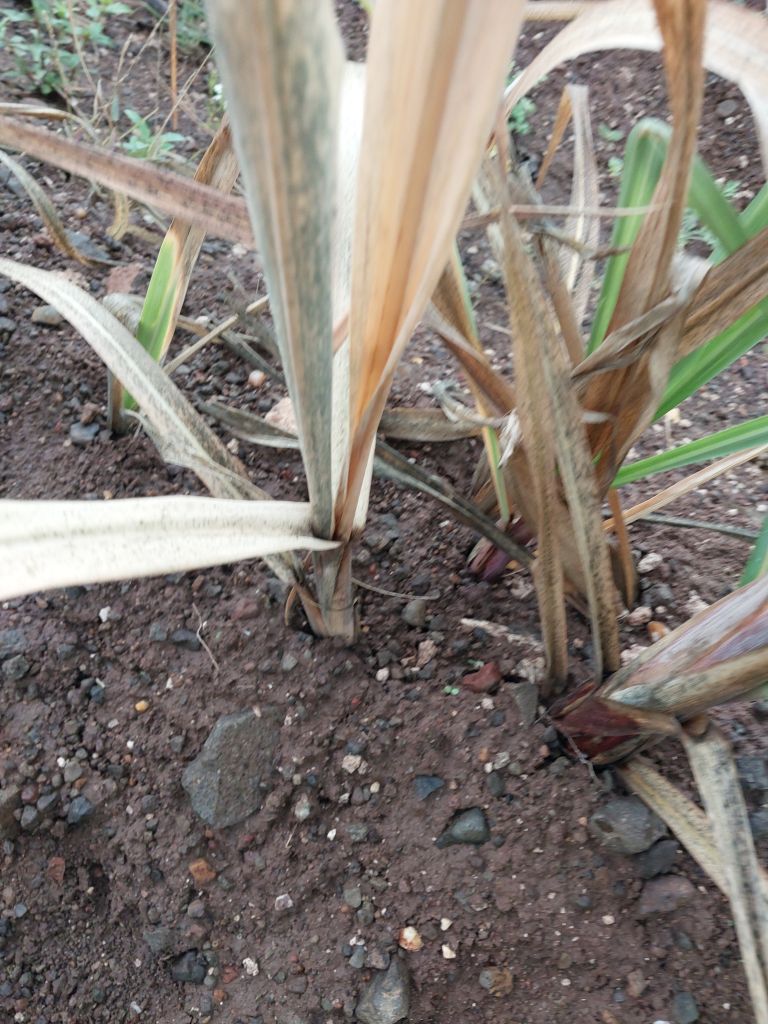
Label: Sett Rot